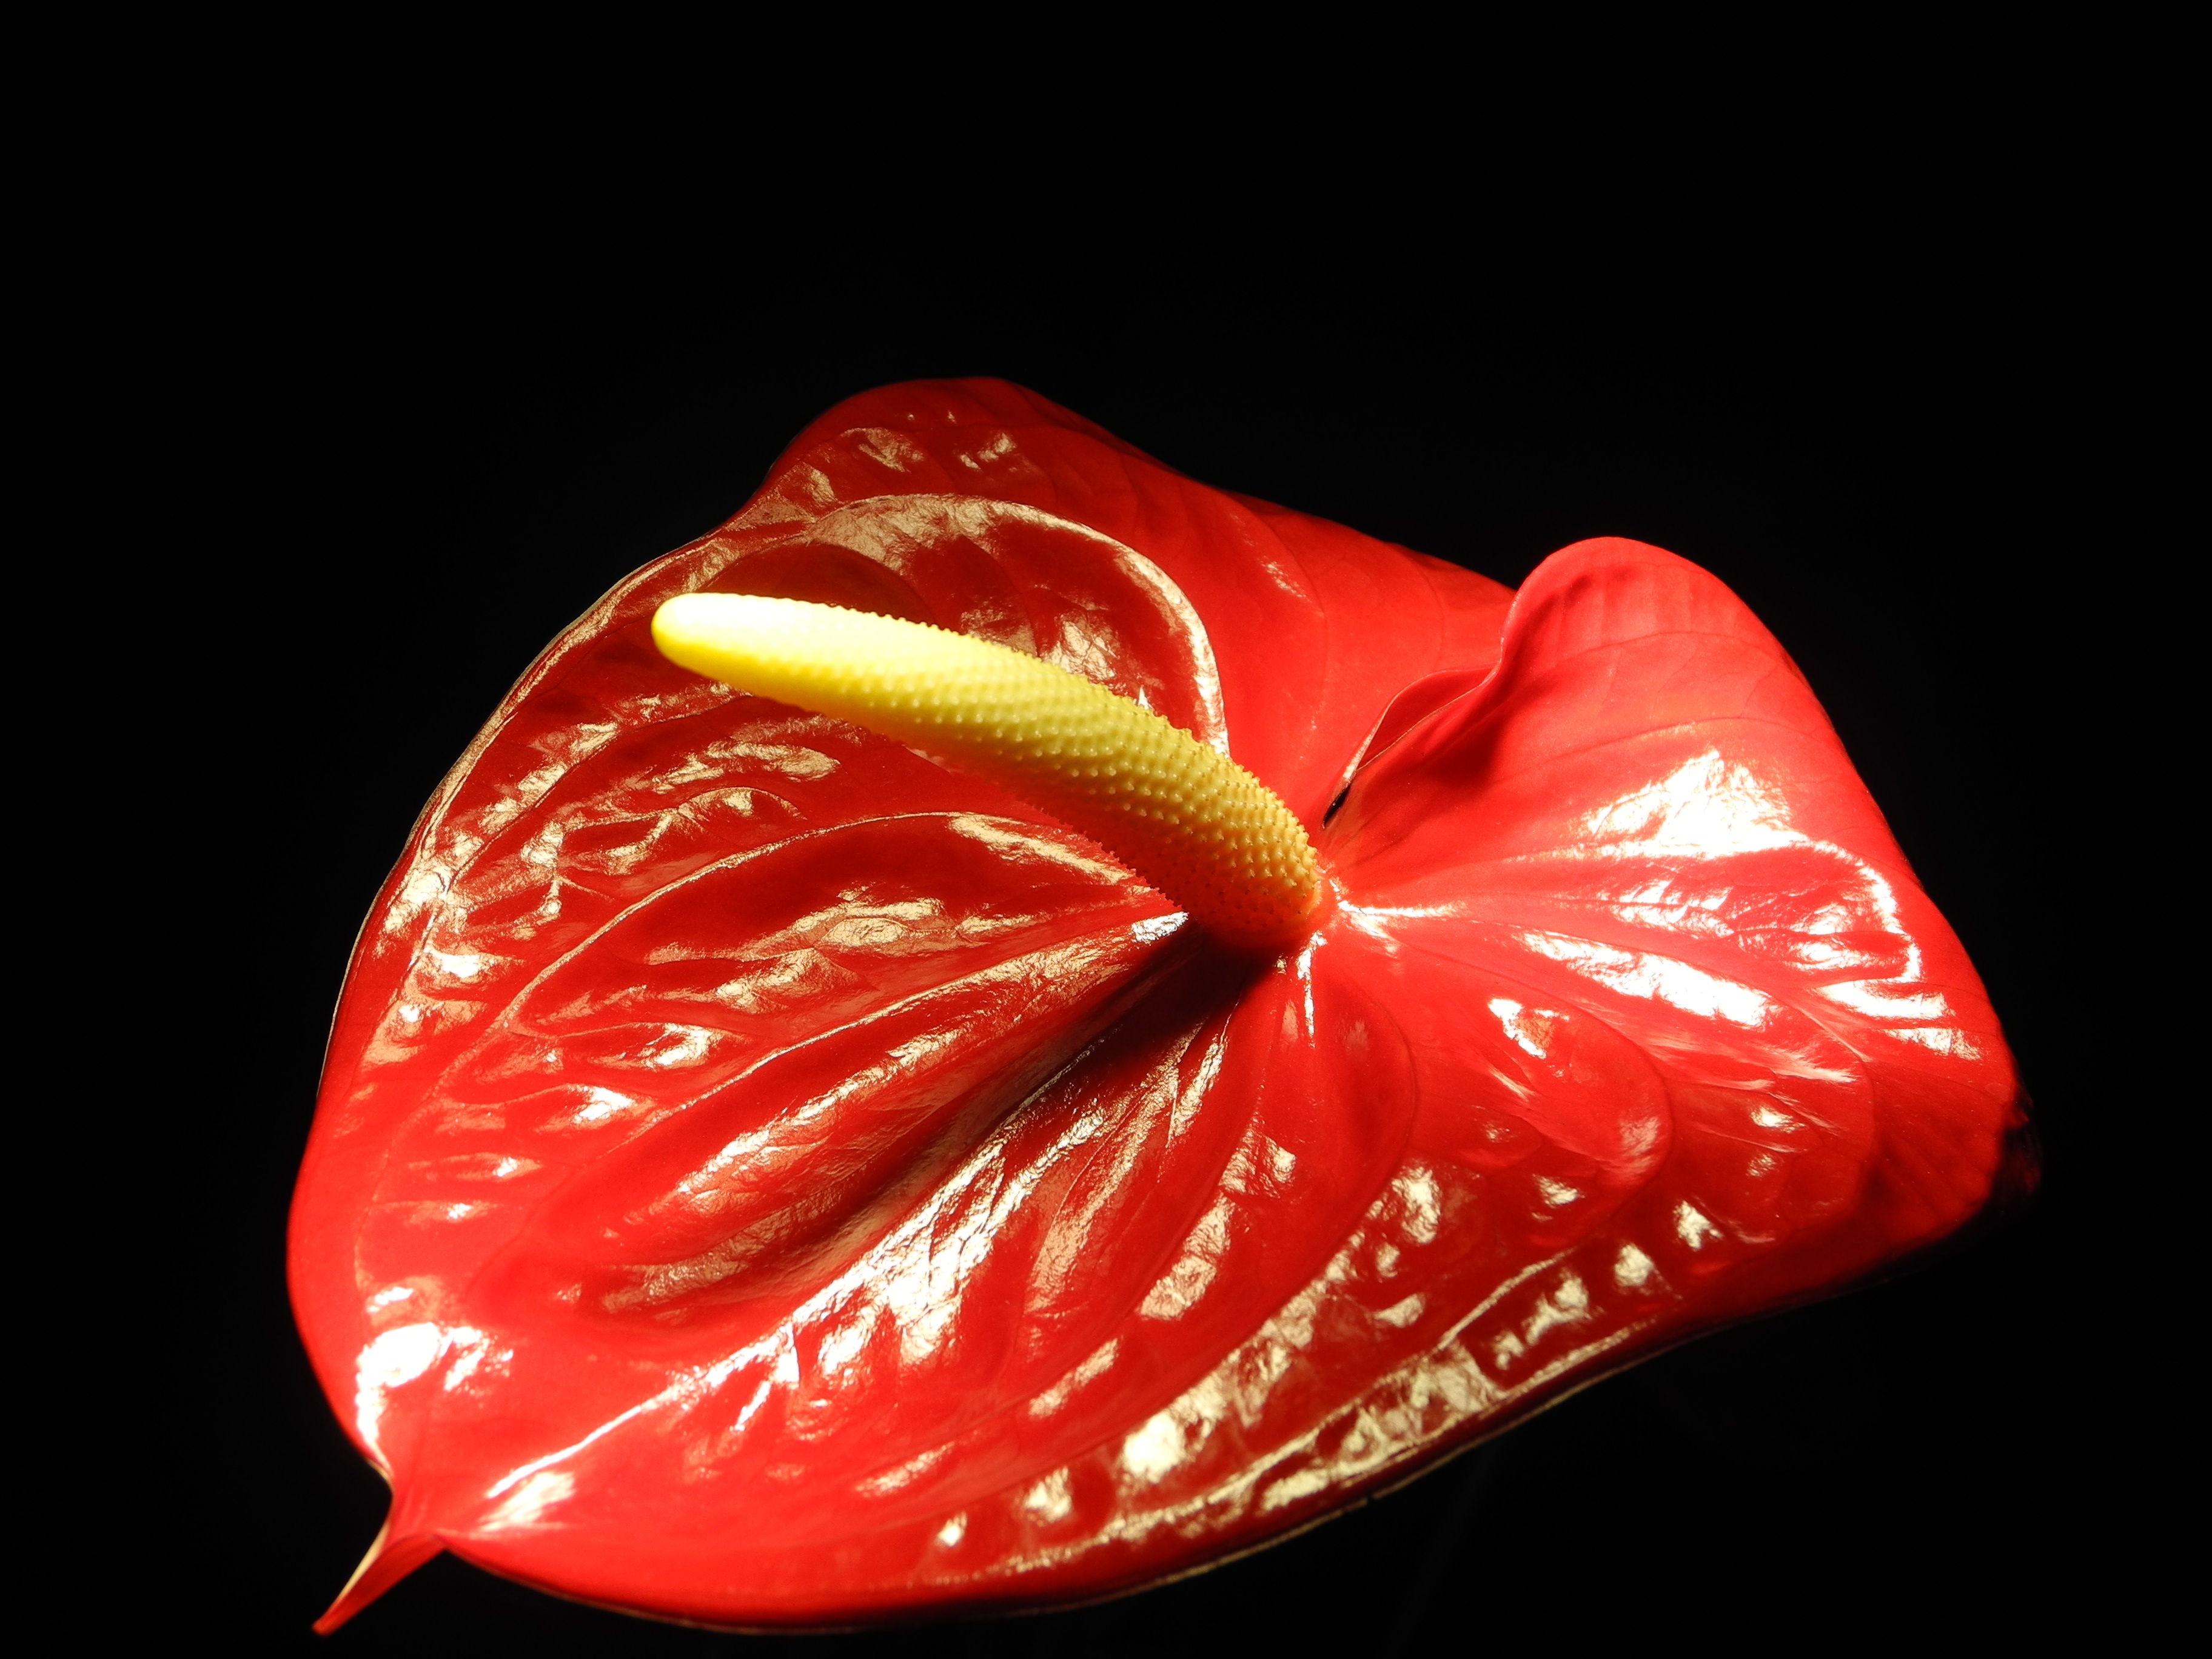
blossom, plant, flower, petal, bloom, heart, food, red, produce, close, lip, human body, organ, macro photography, valentine's day, flowering plant, land plant, anturium